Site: brandenburg
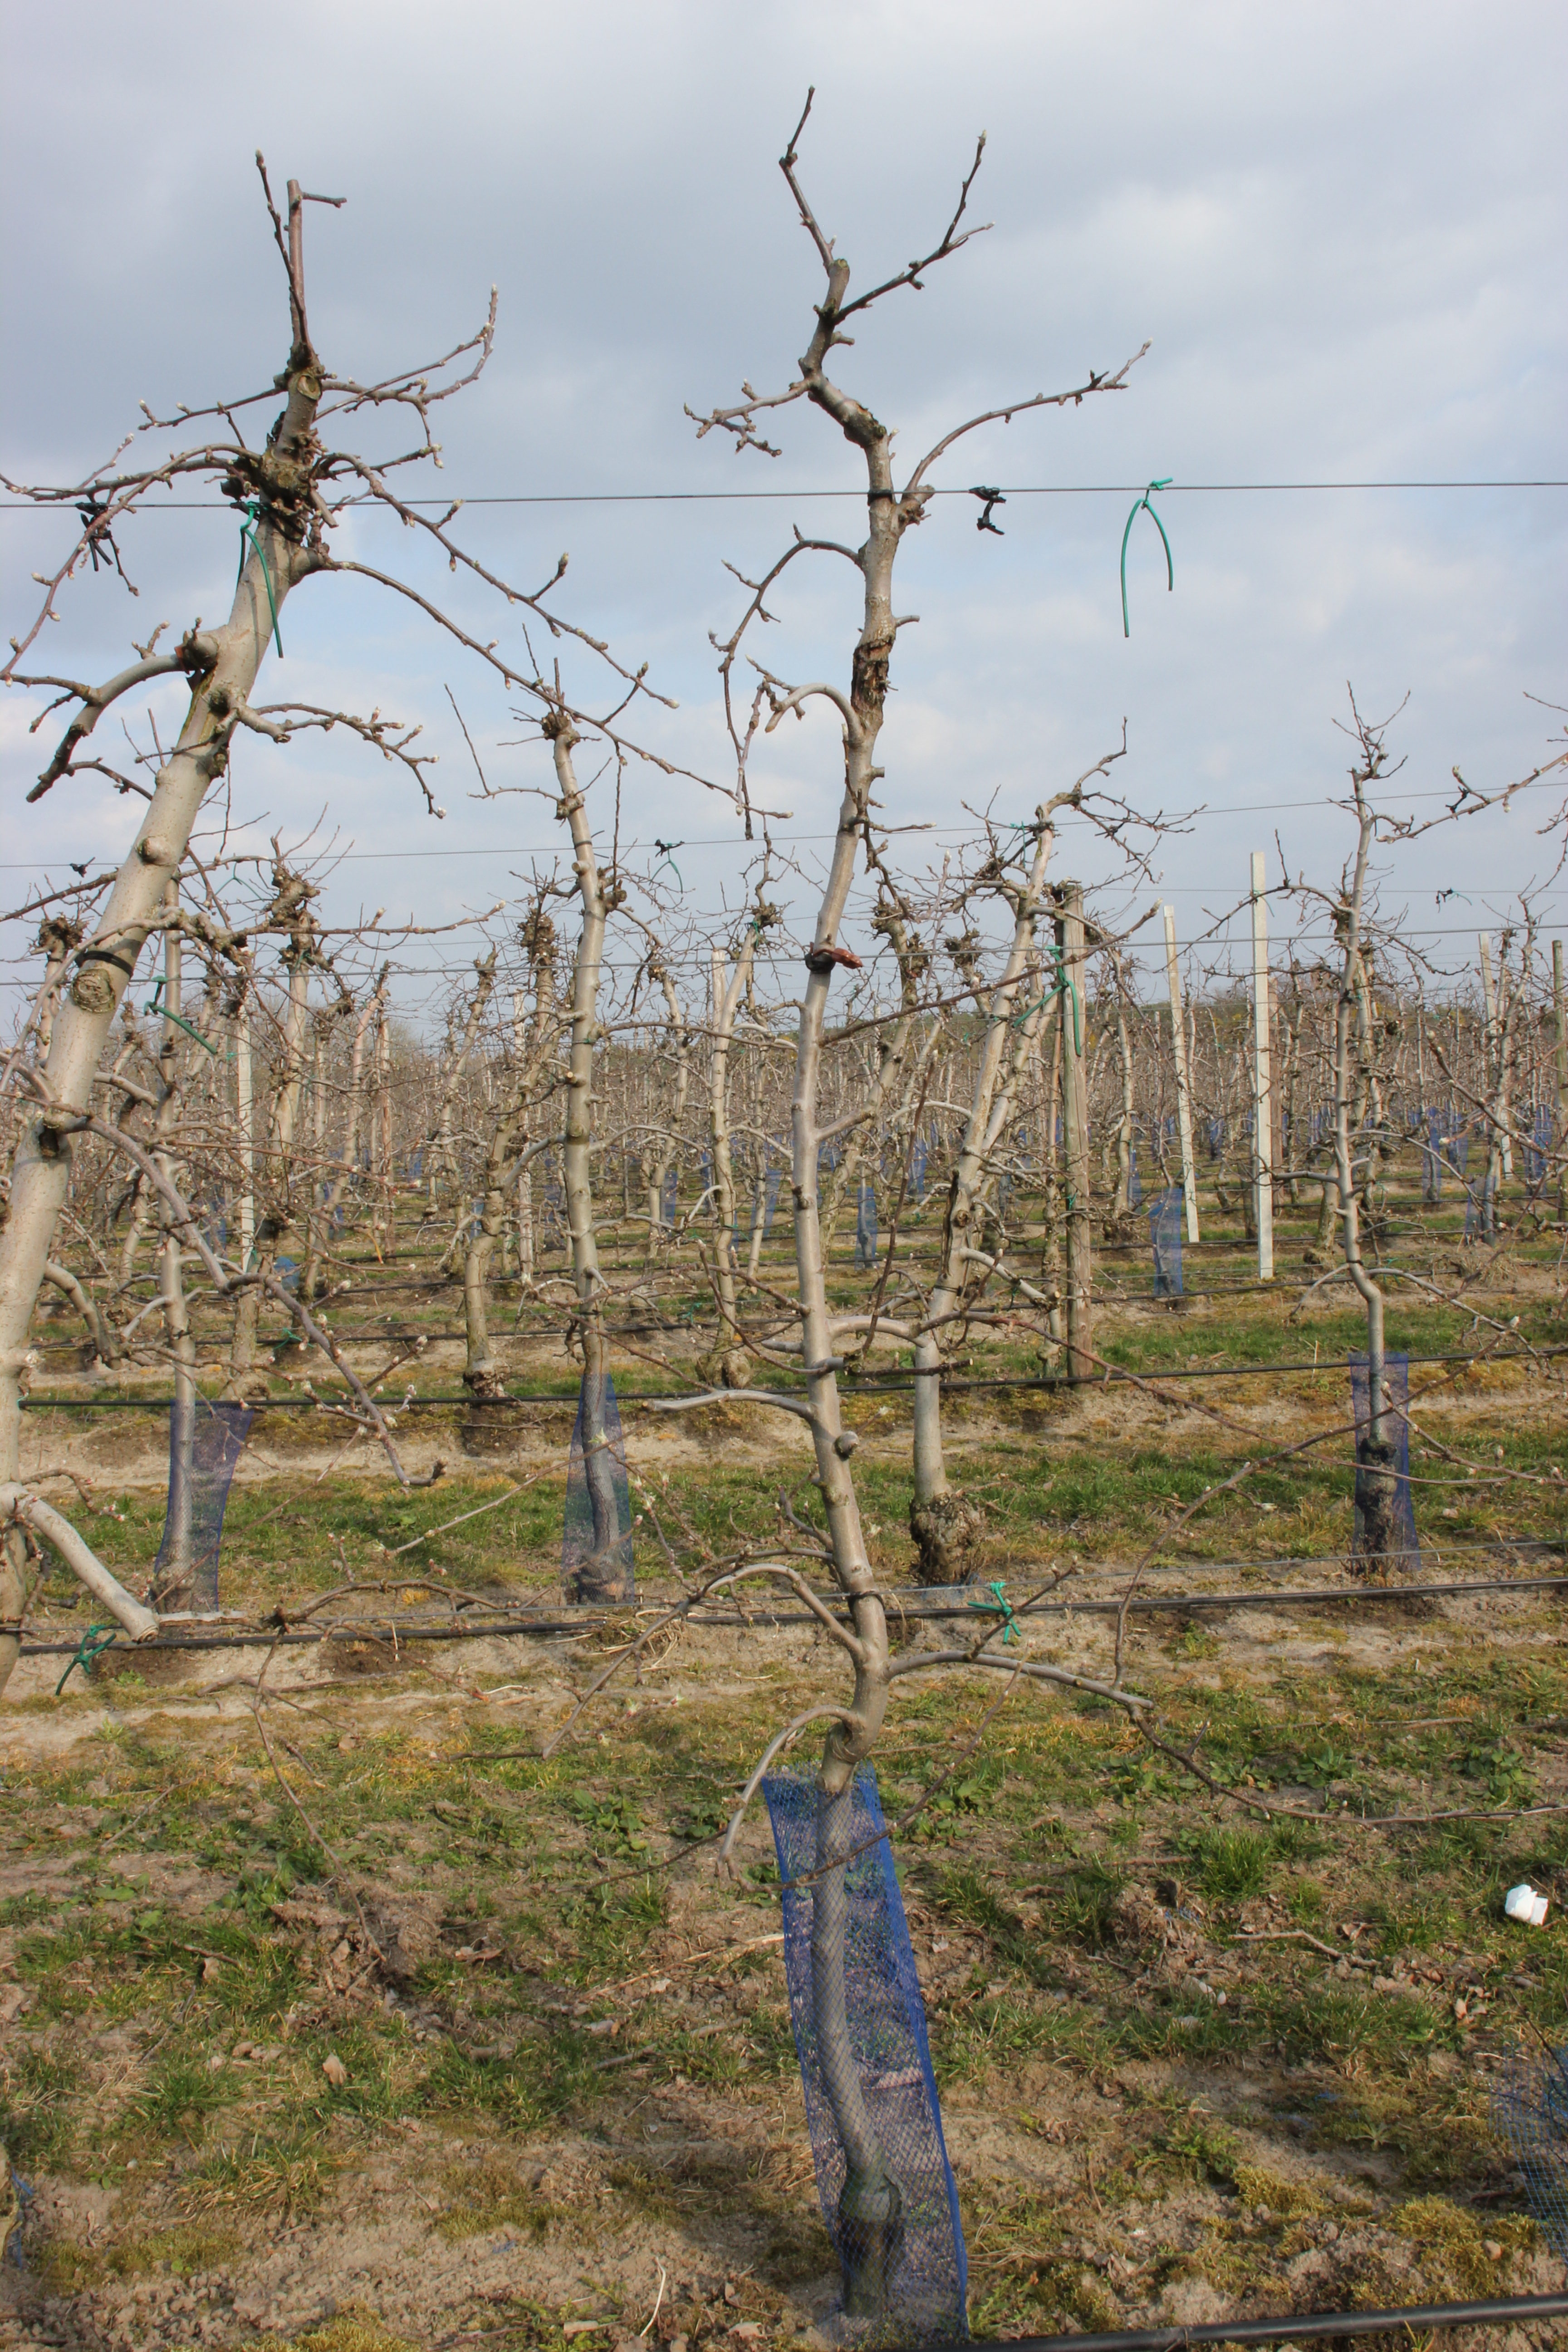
Growth stage (BBCH 03): Bud development